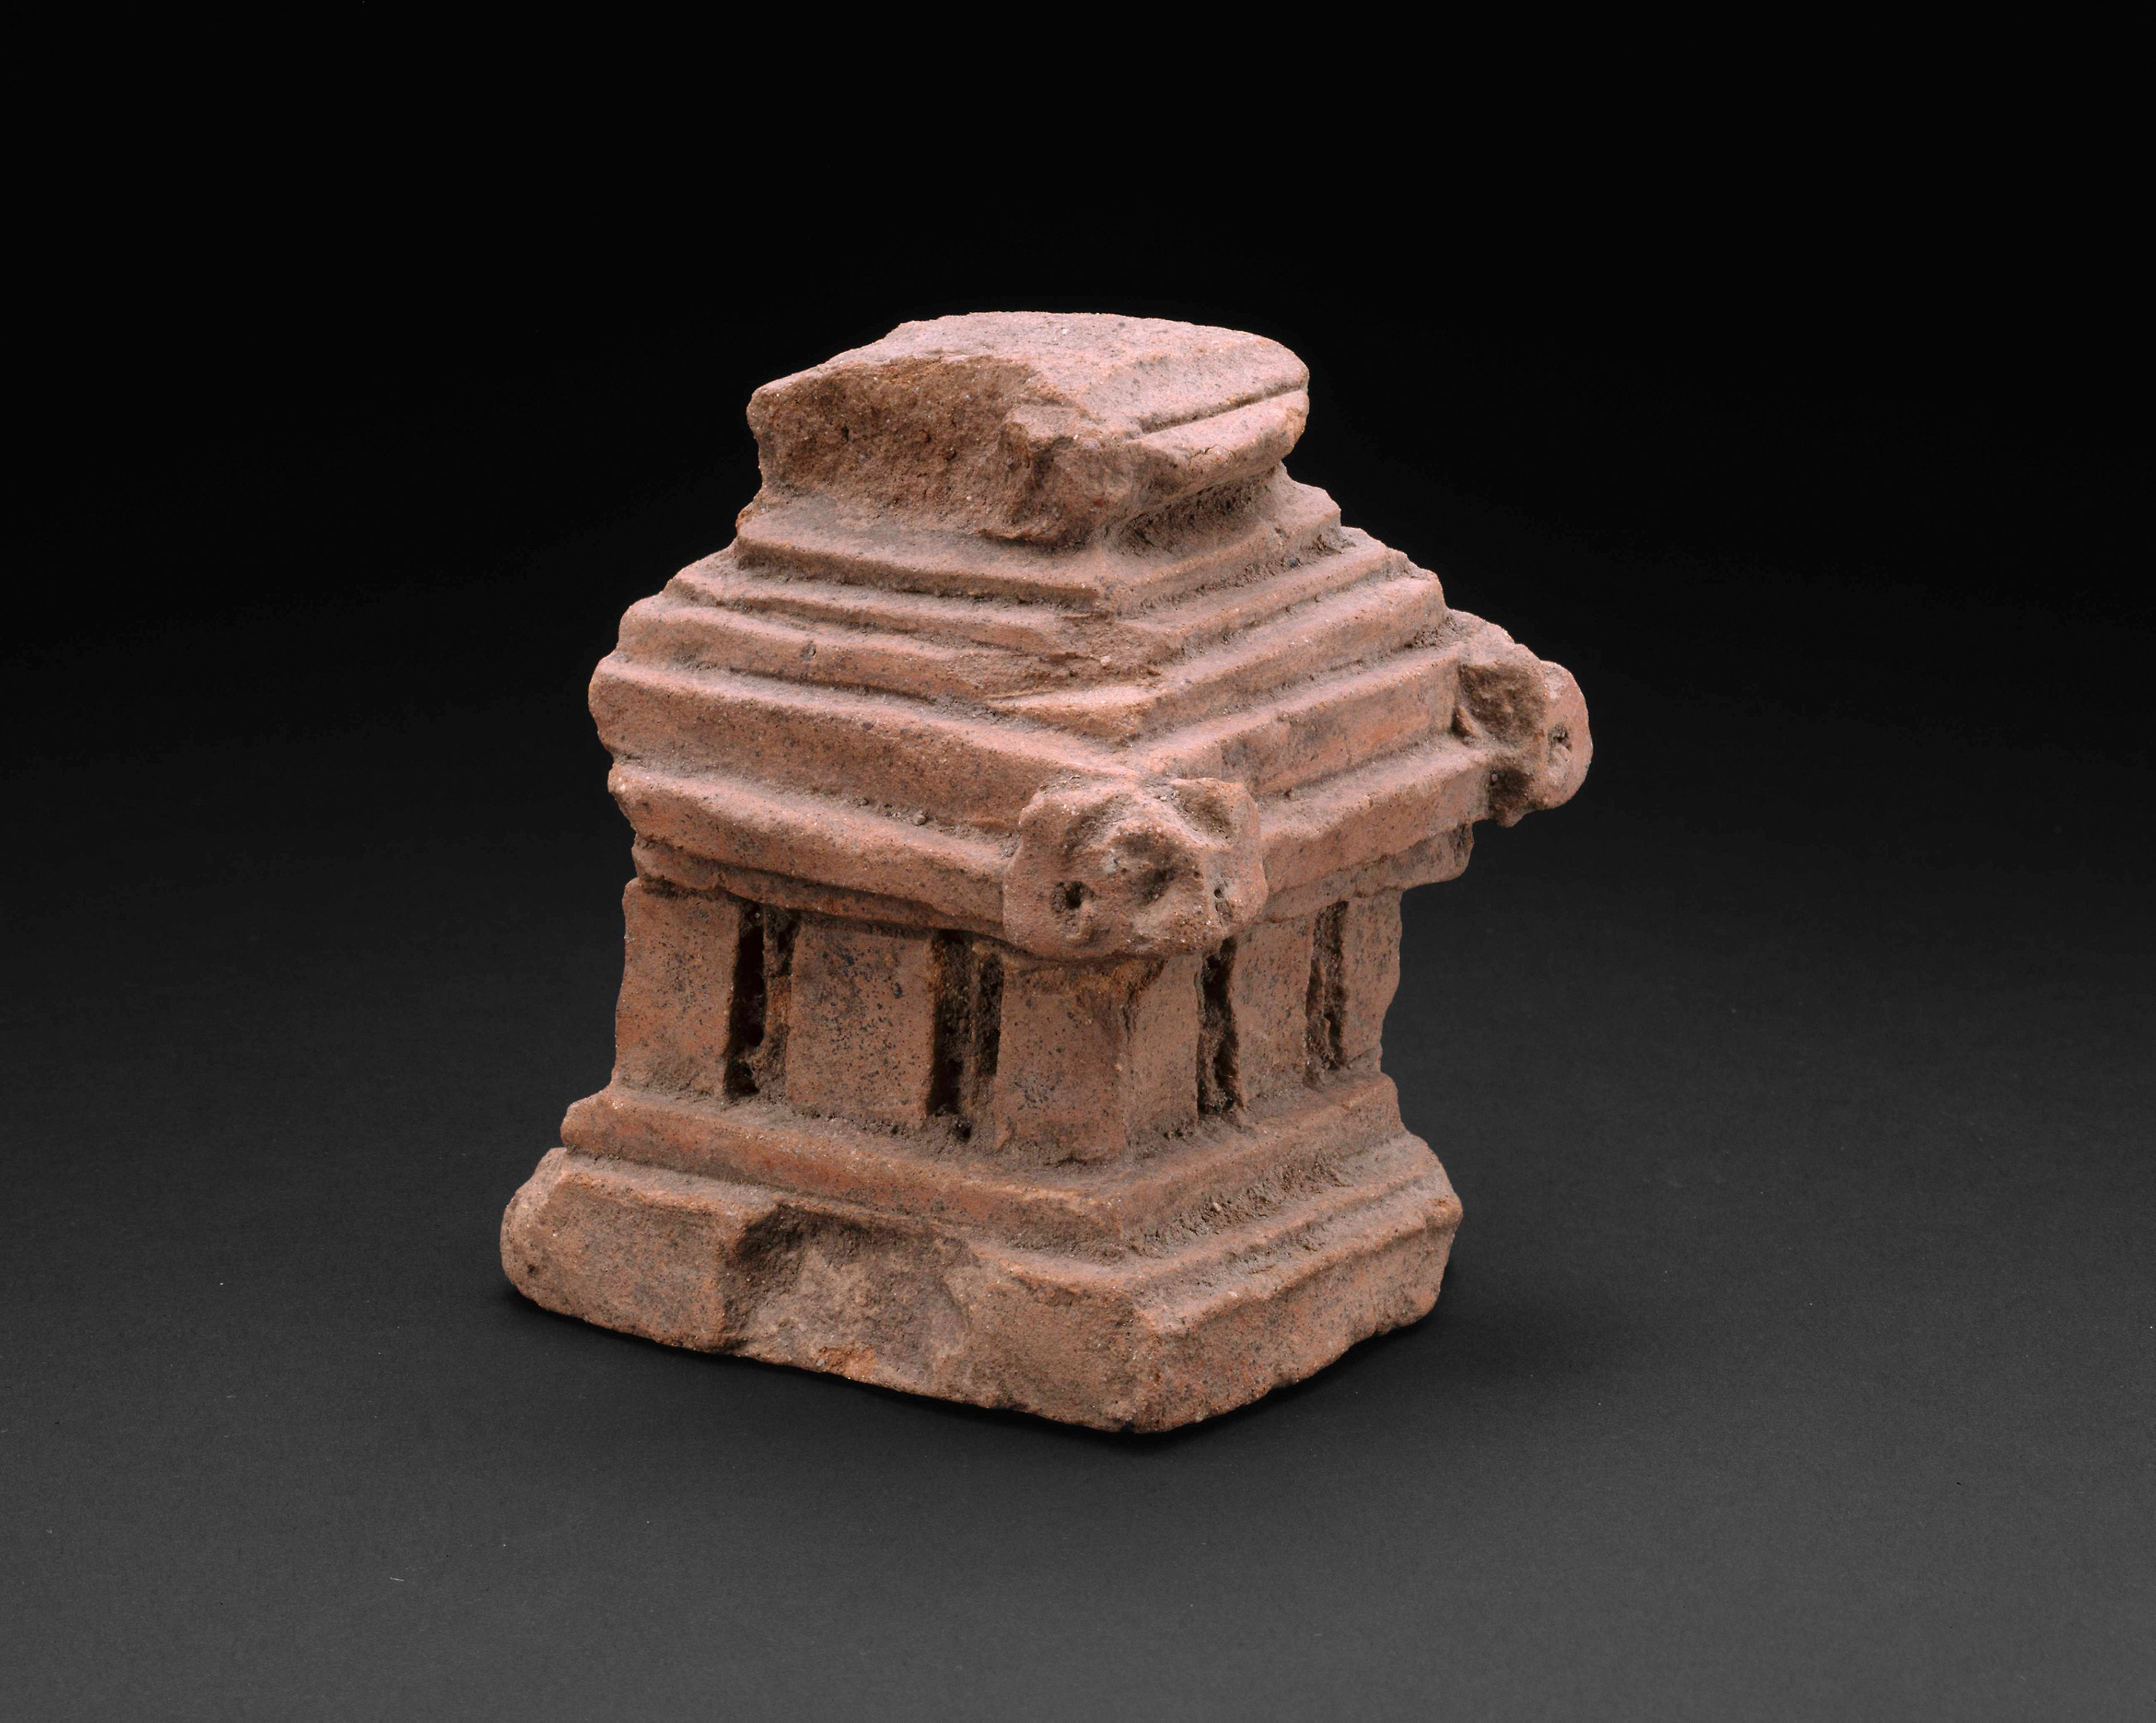
column, stone carving, artifact, sculpture, rock